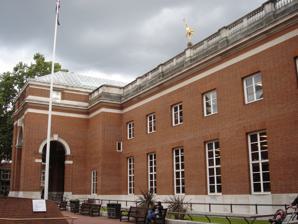
Building: Kensington Central Library
Country: United Kingdom
Year built: 1960
Kensington Central Library General information Address Hornton Street and Phillimore Walk, Kensington Town or city London Country United Kingdom Coordinates 51°30′05″N 0°11′40″W / 51.5015°N 0.1945°W / 51.5015; -0.1945 Opened 13 July 1960 Owner Royal Borough of Kensington and Chelsea Design and construction Architect(s) Vincent Harris Website www .rbkc .gov .uk /libraries-0 /libraries-and-room-hire /kensington-central-library Kensington Central Library is a Grade II* listed building on Hornton Street and Phillimore Walk, Kensington , London. It was built in 1958–60 by the architect E. Vincent Harris on the site of The Abbey, a Gothic house which had been constructed for a Mr Abbot in 1880 and destroyed by bombing in 1944. It was opened by the Queen Elizabeth The Queen Mother on 13 July 1960. The building was designed in a traditional, English, renaissance-style. There were demonstrations against the project by those who advocated for the building to be in a modern style. The public library is within the Royal Borough of Kensington and Chelsea and is managed as part of a tri-borough integrated library and archive service, alongside those of Westminster and Hammersmith and Fulham . On the south side of the library, facing Phillimore Walk, are two statues of a lion and a unicorn, both holding the Royal Arms of the United Kingdom . They were sculpted by William McMillan in order to reflect the "Royal" status of the Borough of Kensington and Chelsea. References